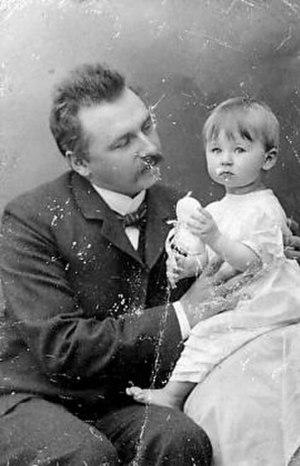
16 janvier : opérette L’écossais de Chatou de Léo Delibes sur un livret de Philippe Gille et Adolphe Jaime, créée au Théâtre des Bouffes-Parisiens à Paris.